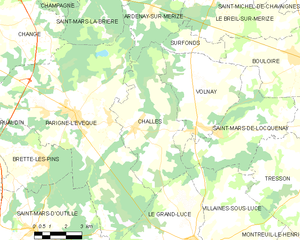
Carte des communes françaises